Edward Harley, 4th Earl of Oxford and Earl Mortimer

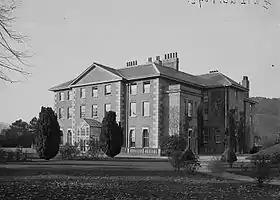
Brampton Bryan Hall

Harley was elected as MP for Herefordshire in at the 1747 general election, even though he was only 20 years old. Prior to the election, Lord Foley wrote to Harley's father, "As he is under age I am in great fear lest some trick should be played on him on the day of election ... which if it should happen I think would be of the most evil consequence to your family as well as to the interest of the county."